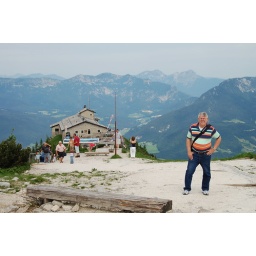
a retreat of hitler's in the alps. you take a bus up a steep hill then you take an elevator up to the building.